Cockpit Theatre

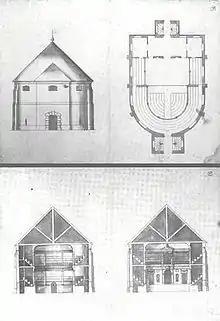
These plans, originally thought to be drawn by Inigo Jones, but now attributed to his protege John Webb, may be for the Cockpit Theatre. The drawings were originally believed to be the Blackfriars theatre.

The Cockpit was a theatre in London, operating from 1616 to around 1665. It was the first theatre to be located near Drury Lane. After damage in 1617, it was named The Phoenix.